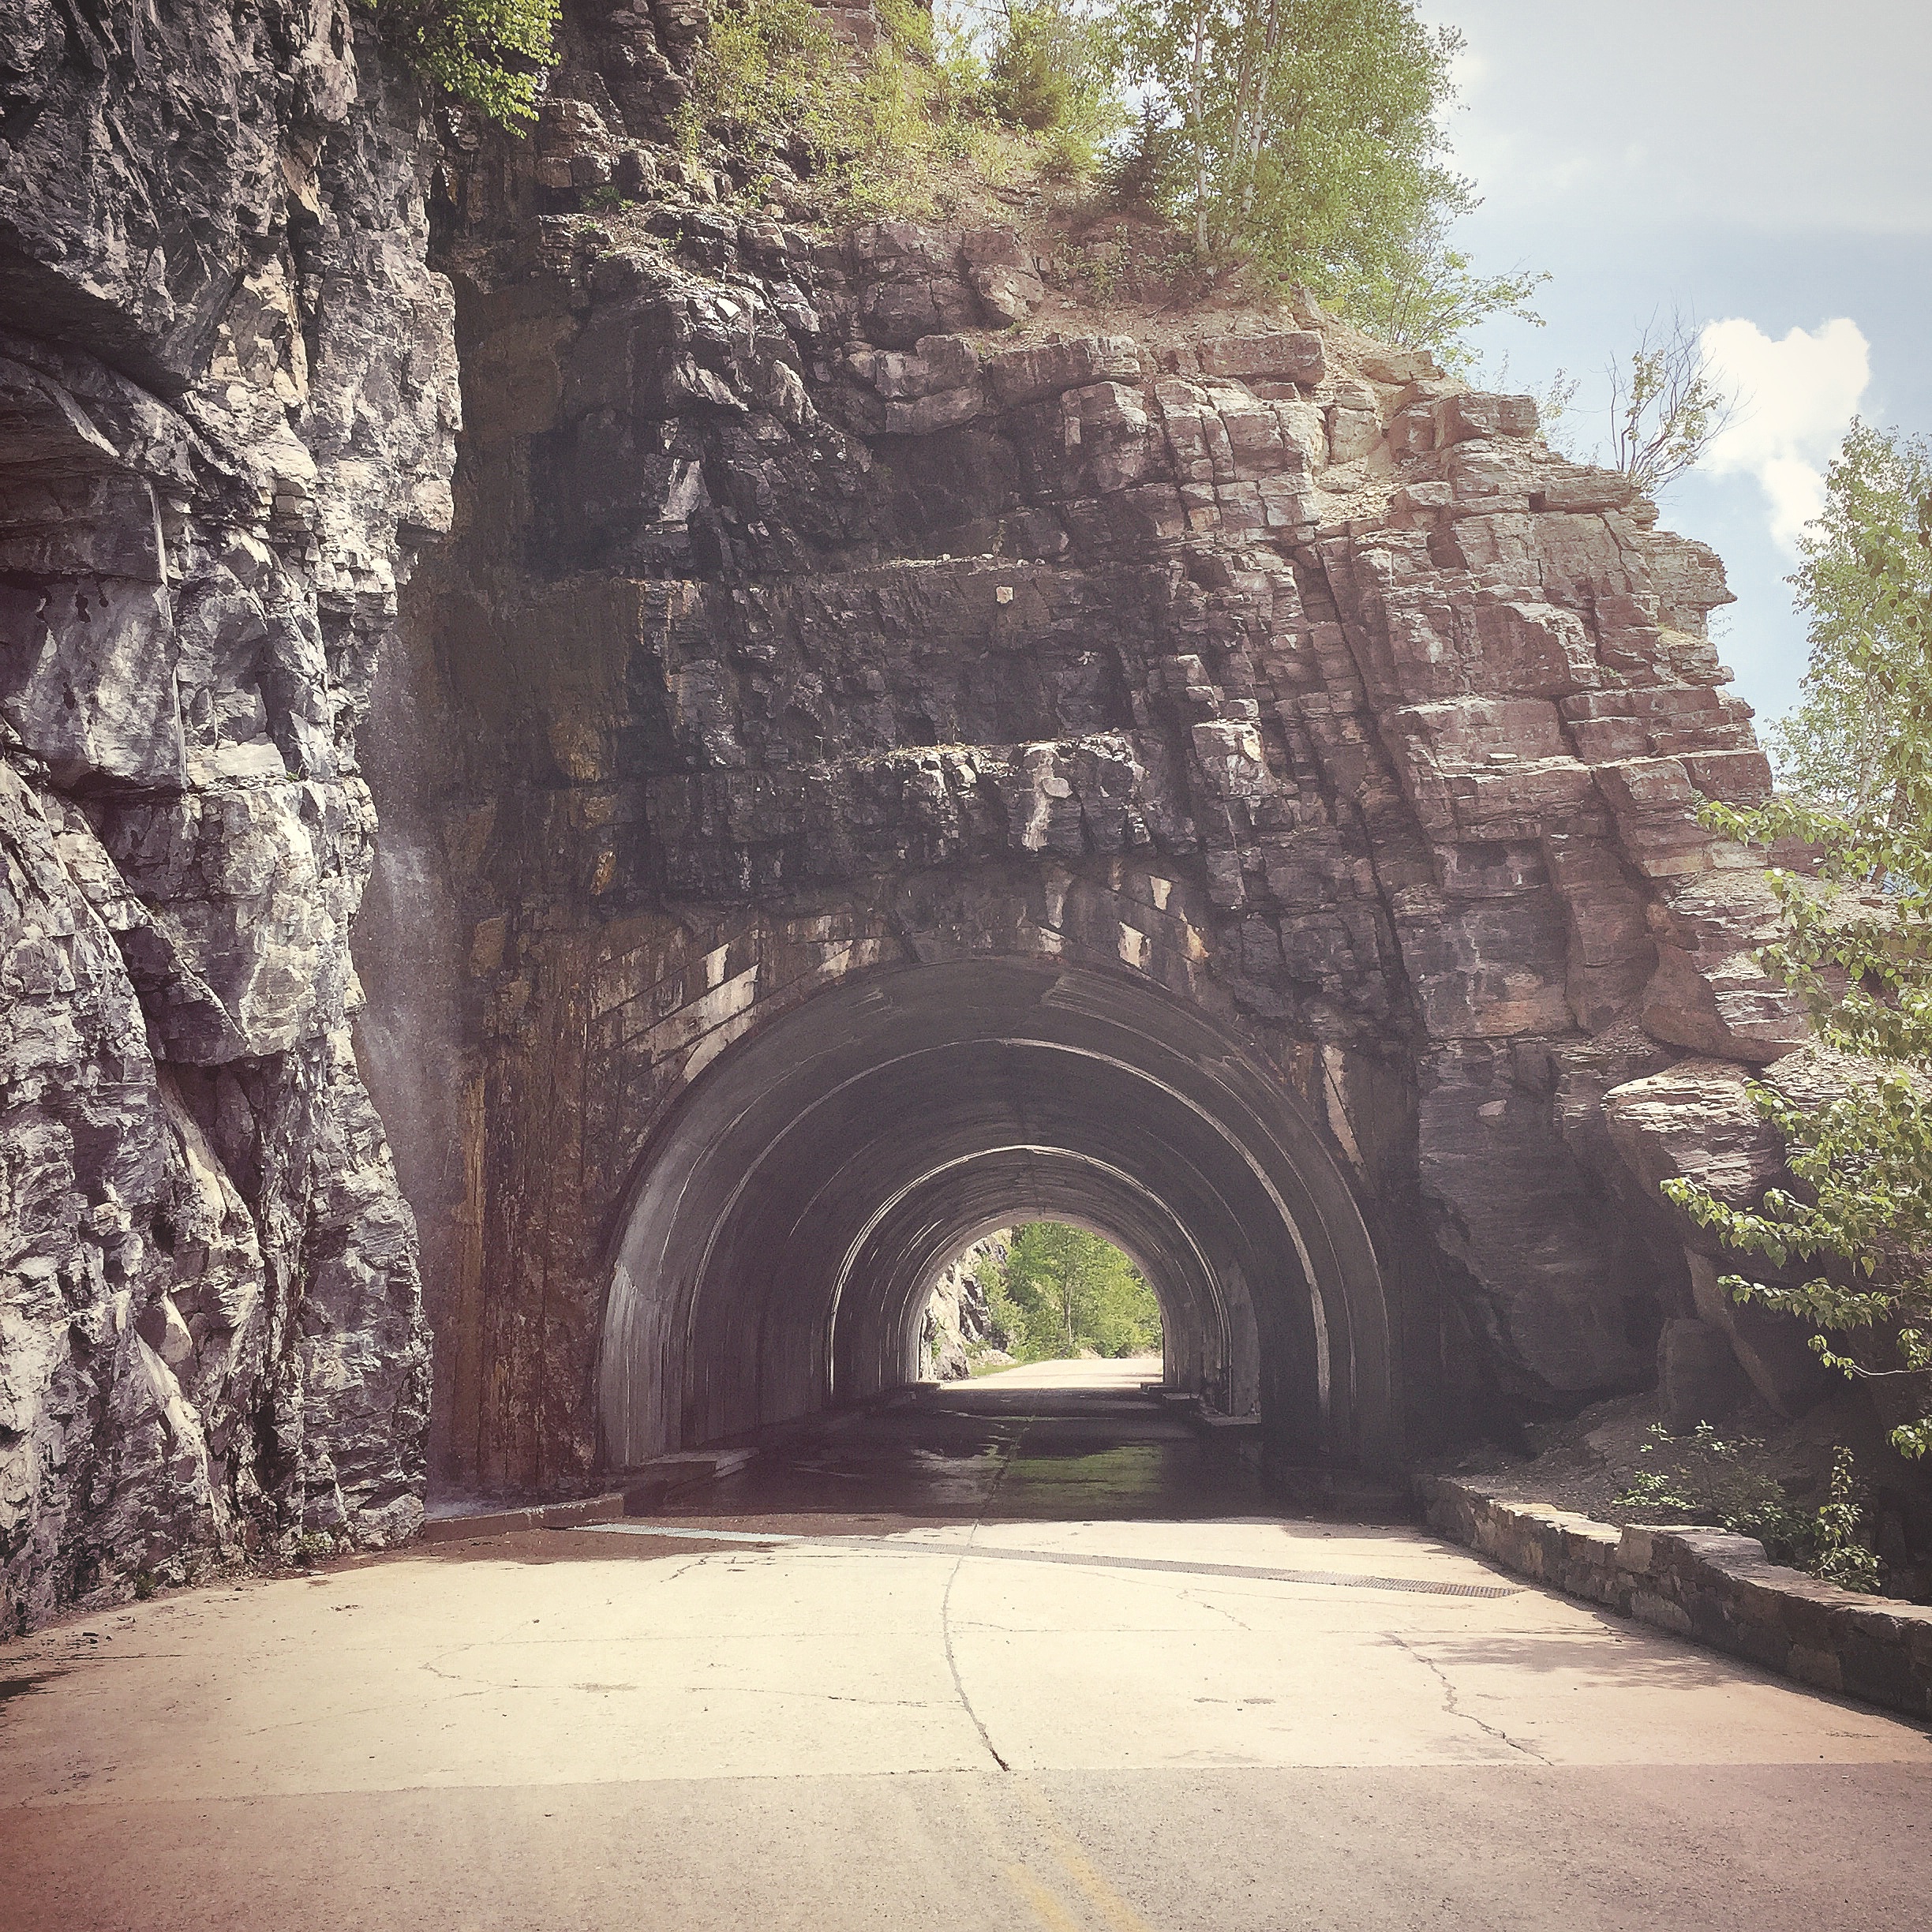
rock, architecture, tunnel, arch, fortification, ruins, infrastructure, ancient history